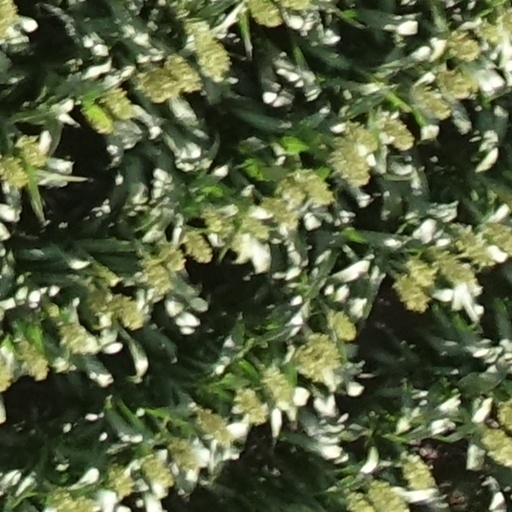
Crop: sorghum